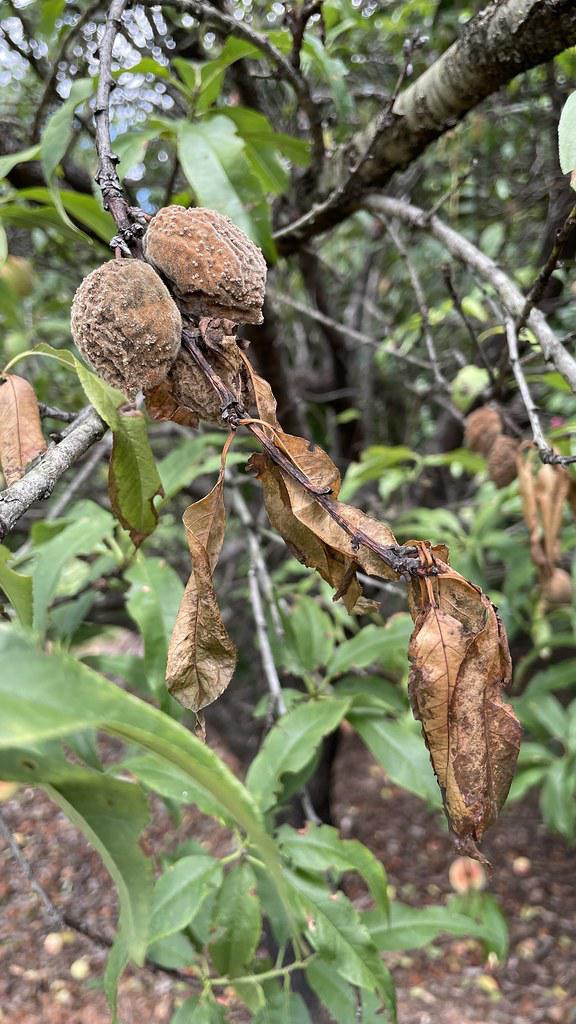
Plant: Peach
Disease: peach brown rot